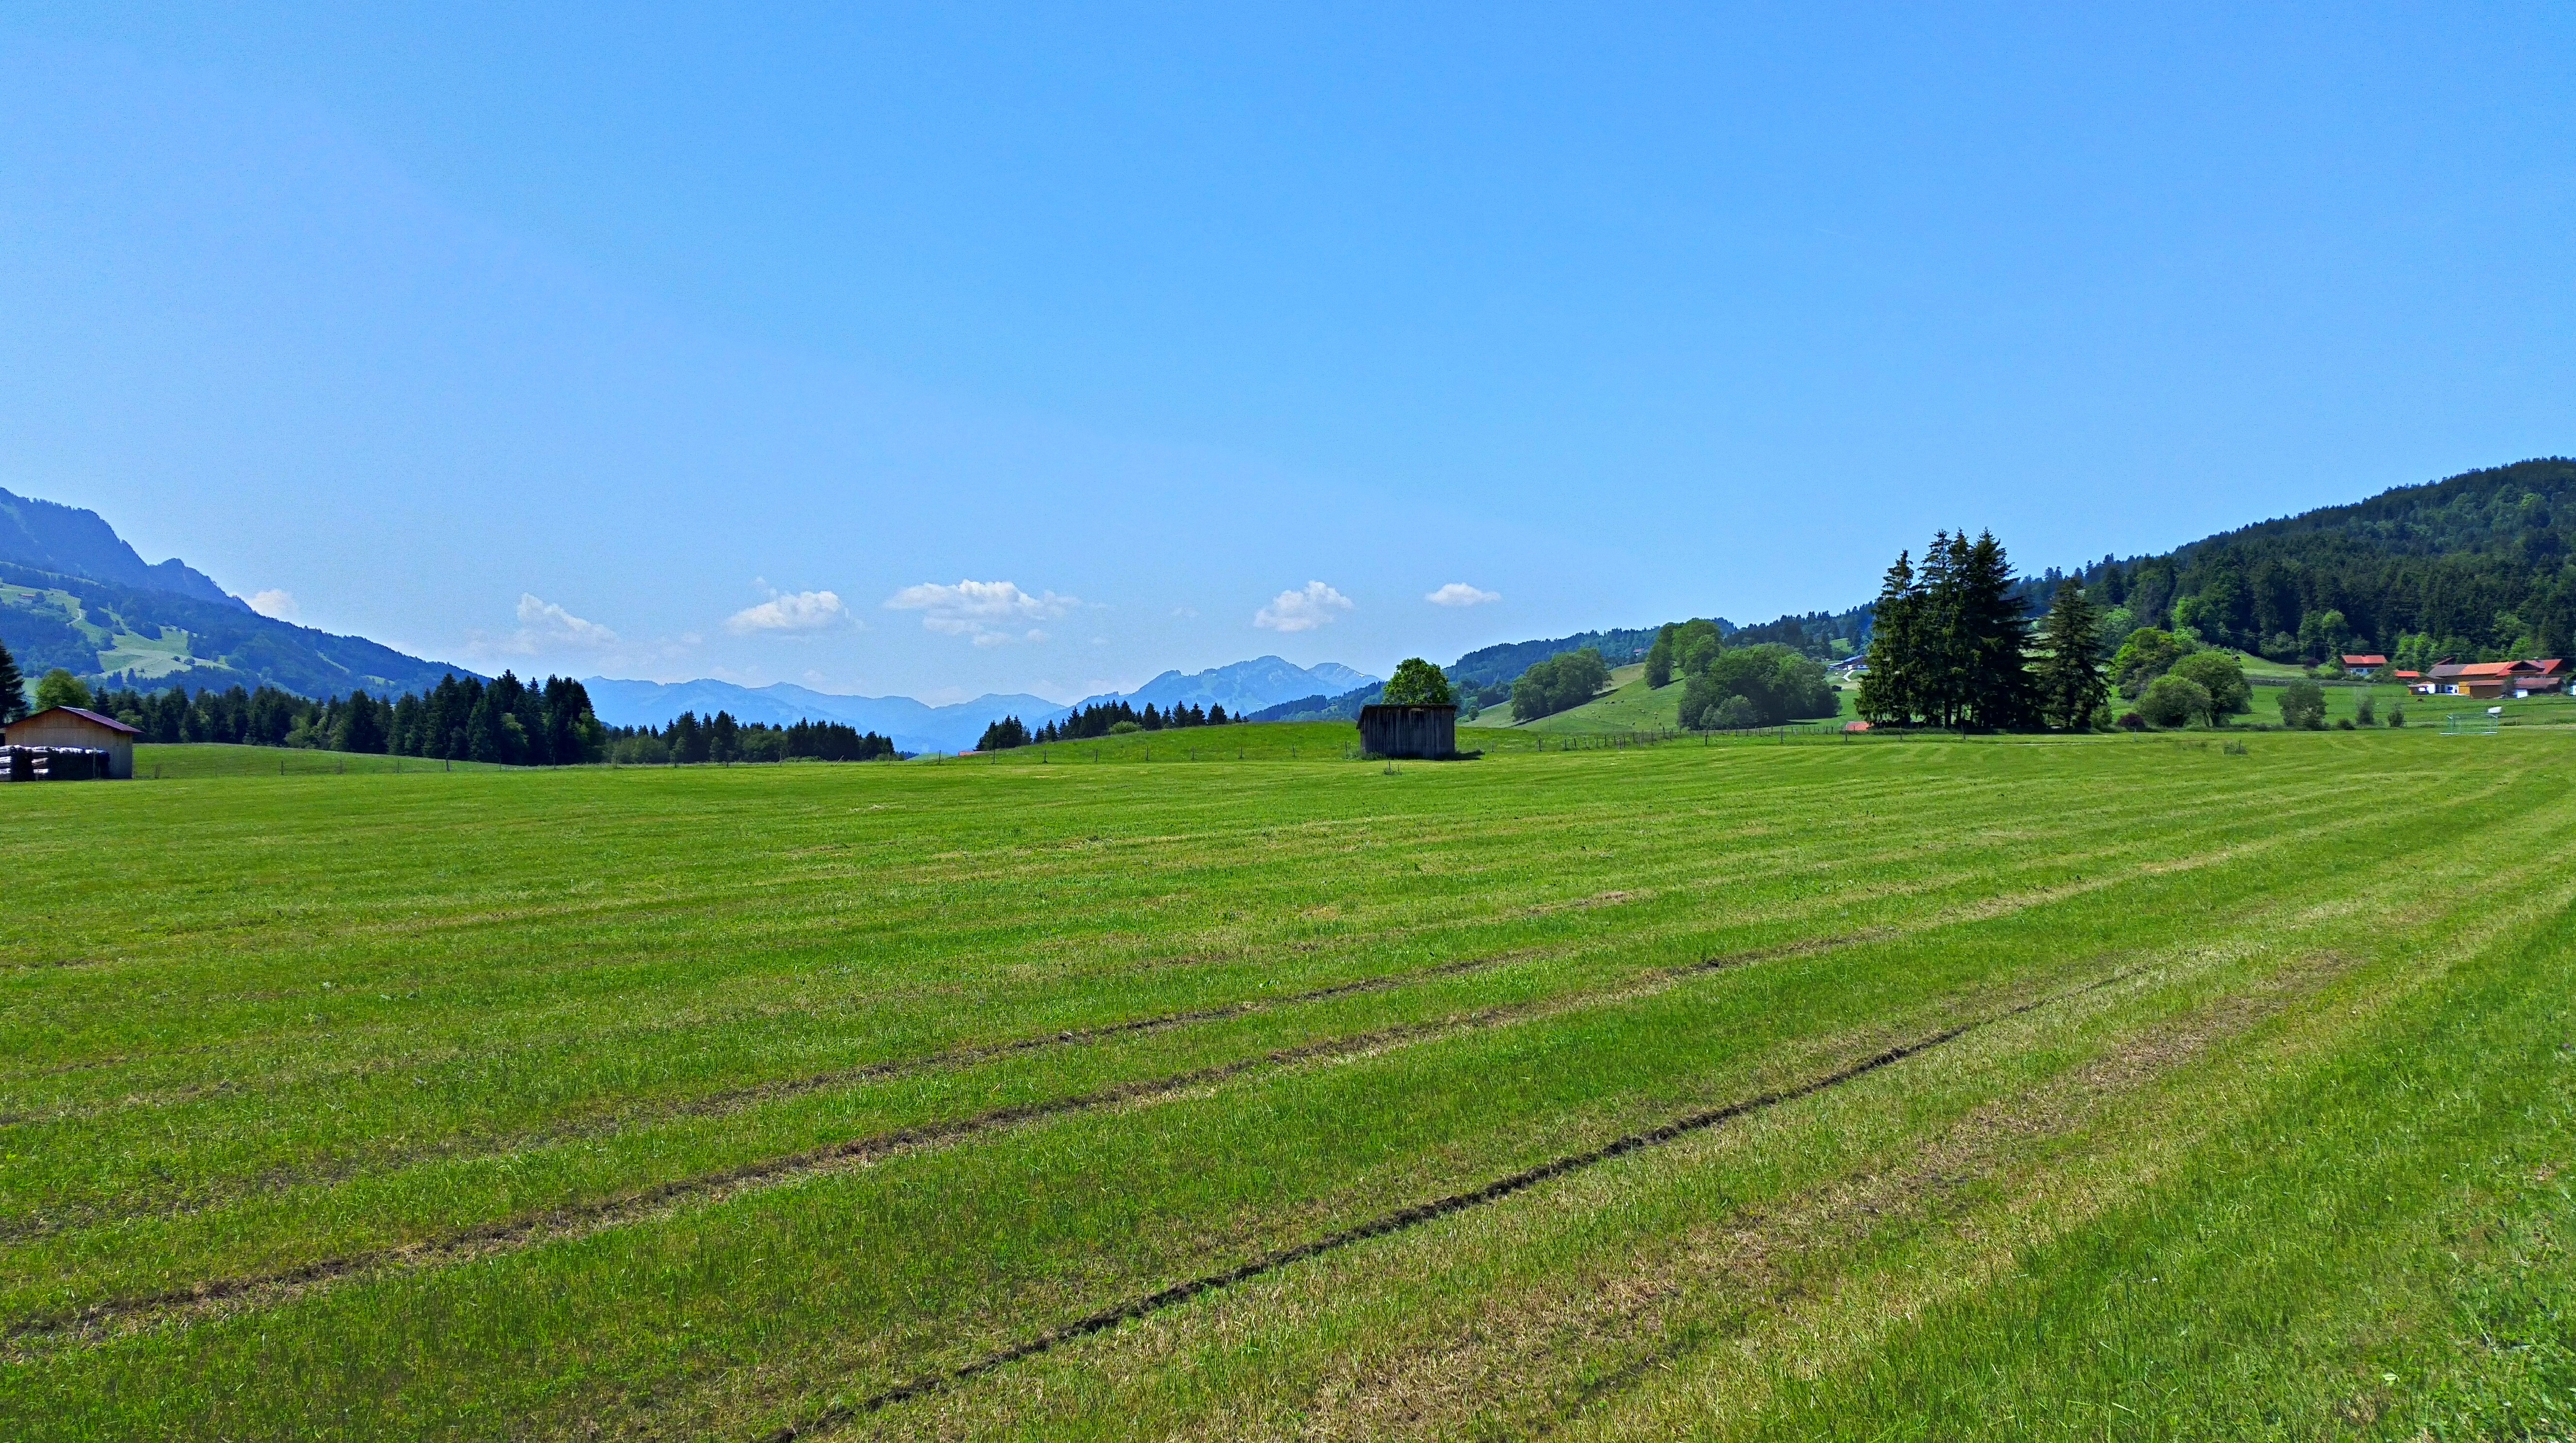
landscape, nature, grass, mountain, field, farm, lawn, meadow, prairie, hill, valley, mountain range, pasture, alpine, agriculture, plain, hdr, mountains, grassland, plateau, ecosystem, rural area, paddy field, geographical feature, grass family, mountainous landforms, land lot, allgau